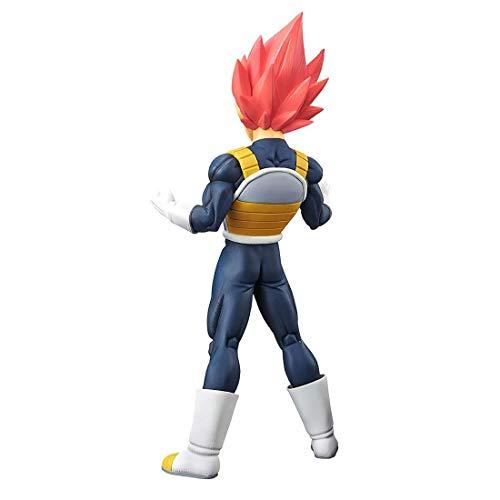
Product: Banpresto 39033/ 10222 Dragon Ball Super Movie Choukokubuyuuden - Super Saiyan God Vegeta Figure
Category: Toys & Games | Toy Figures & Playsets | Action Figures
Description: Great Condition.
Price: $30.09
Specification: ProductDimensions:4x4x9.1inches|ItemWeight:13.6ounces|ShippingWeight:13.6ounces(Viewshippingratesandpolicies)|ASIN:B07H635HMB|Itemmodelnumber:BP39033_10222|Manufacturerrecommendedage:13-15years